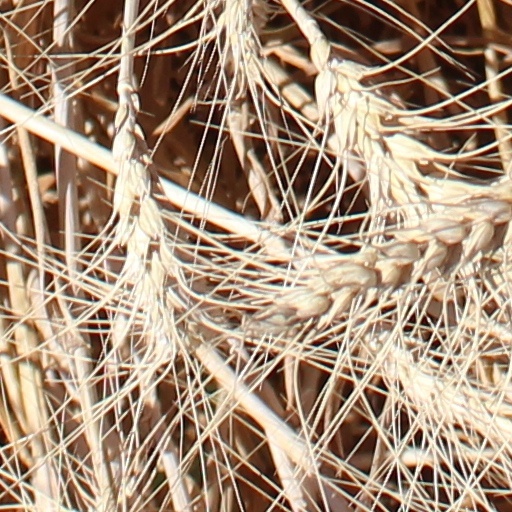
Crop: wheat